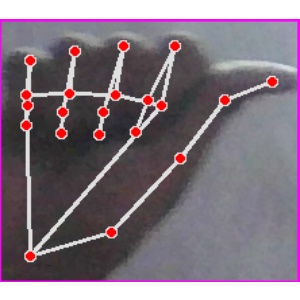
अक्षर: छ